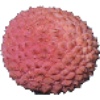
Label: lychee